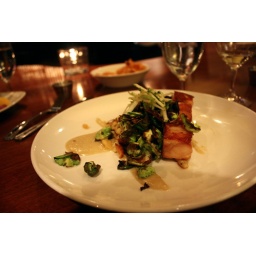
chicken &amp;quot;presse,&amp;quot; green apple, brussels sprouts and cheddar spaezel at the kitchen in stillwater.